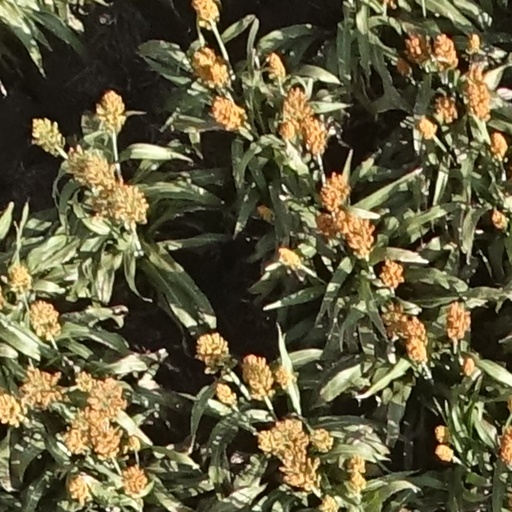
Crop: sorghum